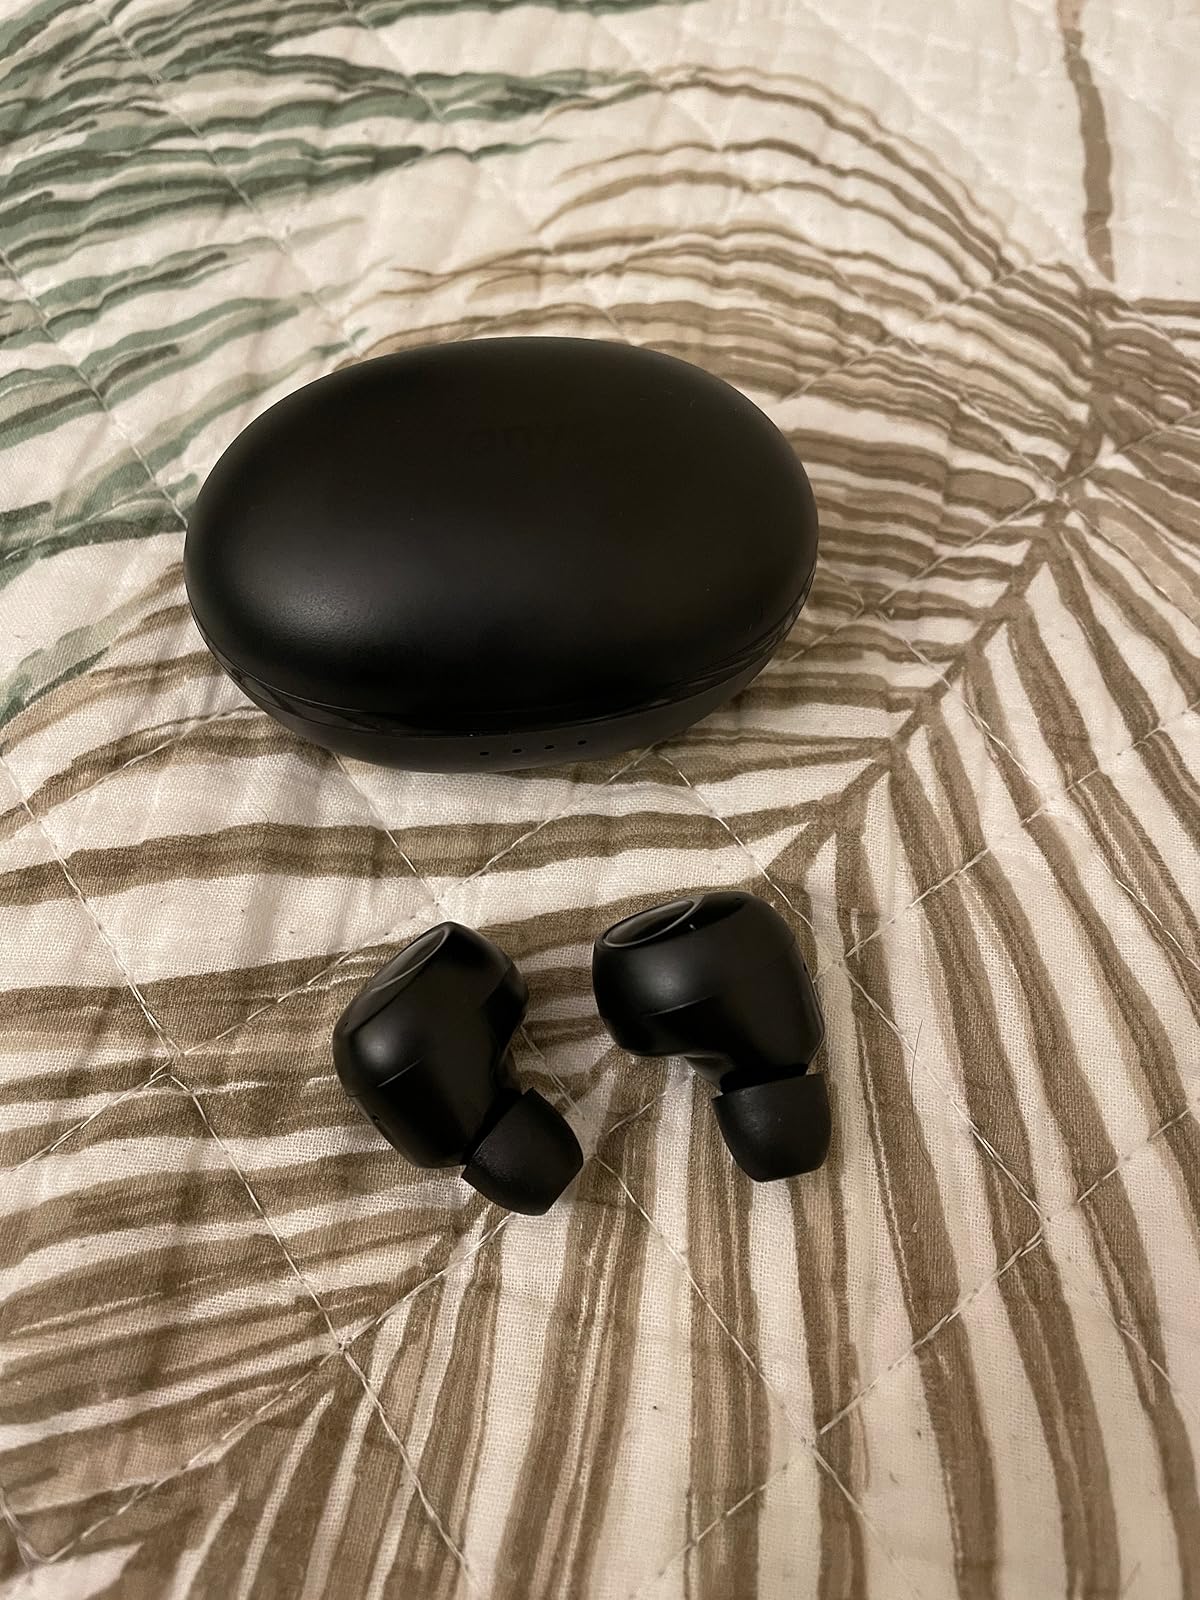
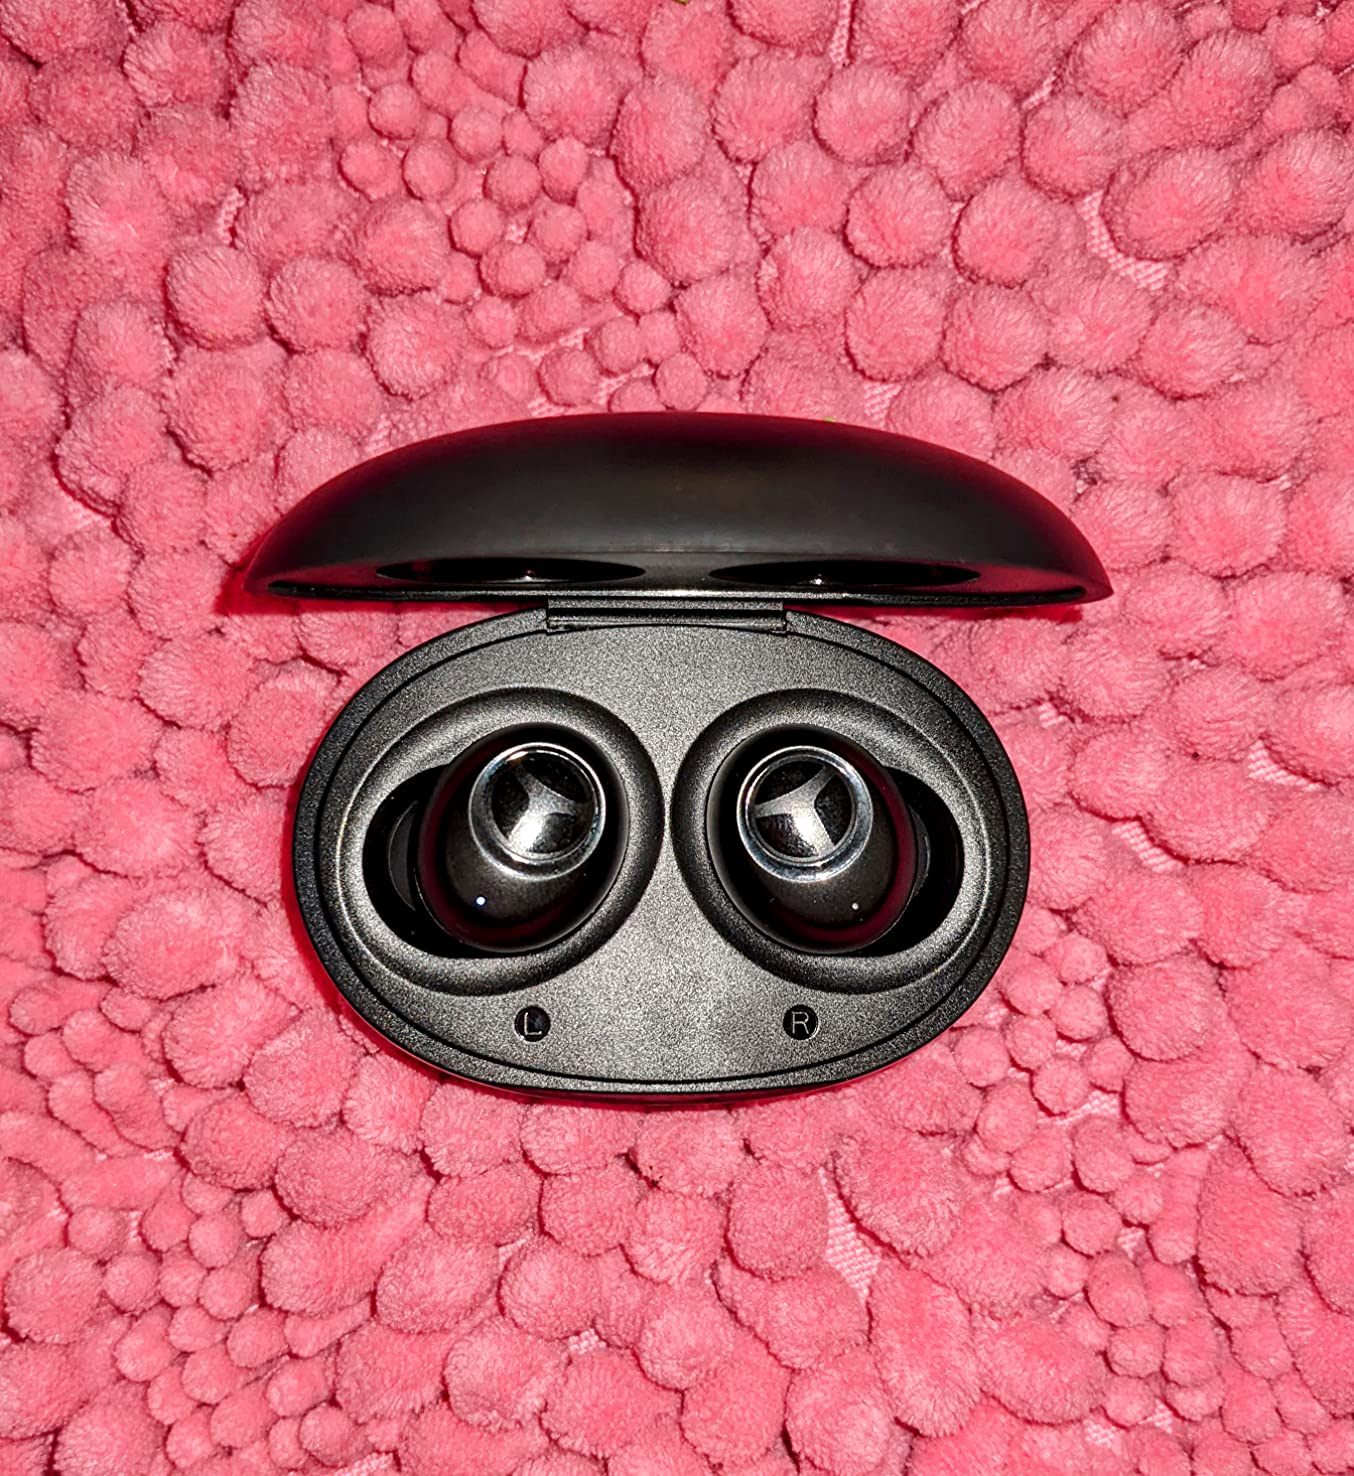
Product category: earbuds
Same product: yes